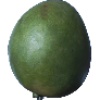
Label: Mango 1